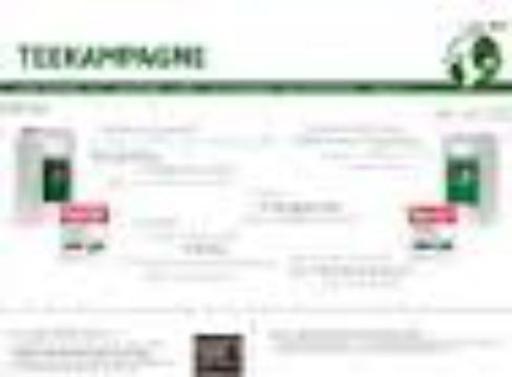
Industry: Food